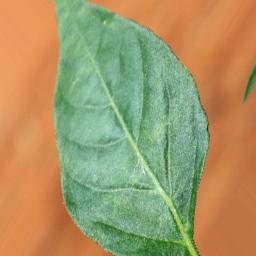
Label: healthy